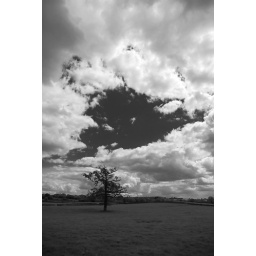
Lone tree in a field between Bromsgrove and Droiwich. Bit of fiddling with colours to get the dark sky.